List of military units of Clark Air Base

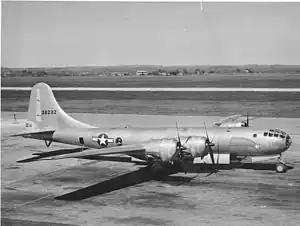
B-29 Superfortress

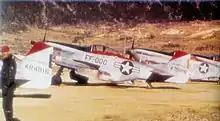
18th TFW F-51Ds in Korea

With the end of the war in September 1945, Clark became an immediate dumping ground for aircraft of all types from inactivating fighter and bomber units in the southwest Pacific. Aircraft were flown to Clark and the pilots (along with aircrews and maintenance and support personnel) would get on transports back to the United States for discharge. Many of the aircraft (some almost brand-new) were scrapped although low-hour planes were retained and flown back to the United States storage fields and mothballed.